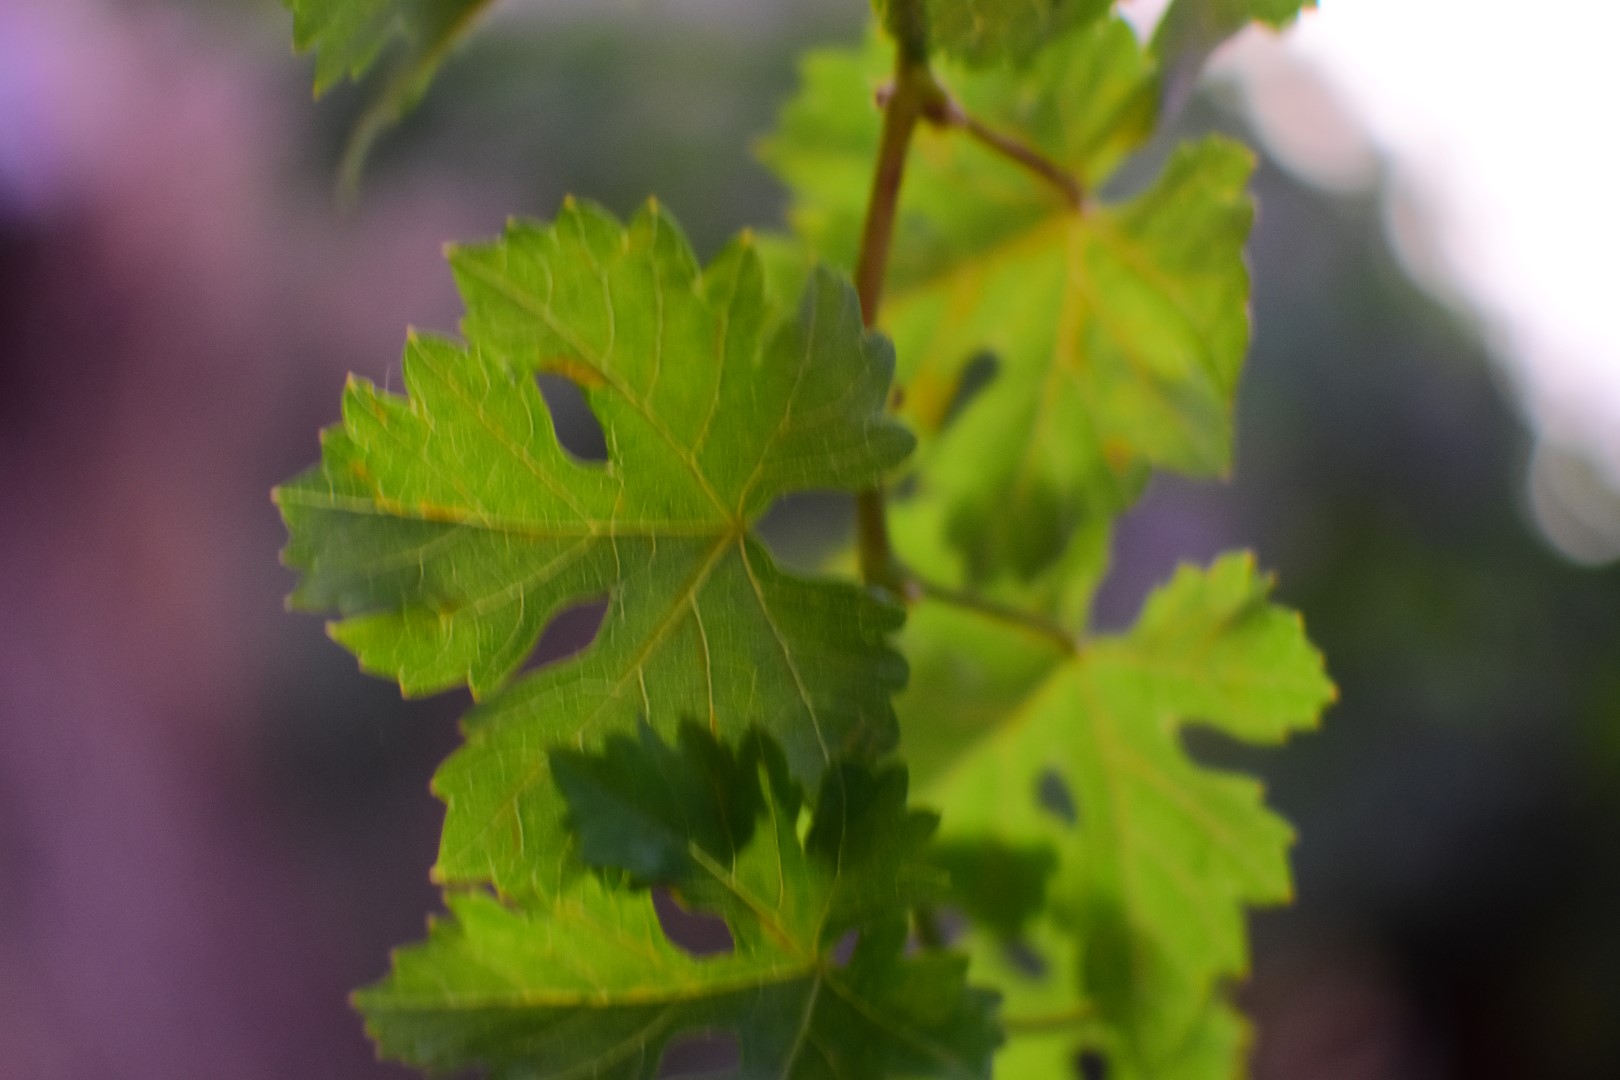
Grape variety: Aswud Balad